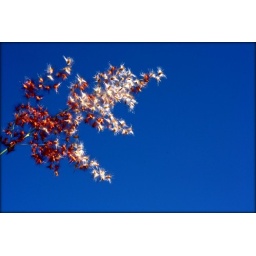
I am so posting and running tonight so I apologise. I wanna go get in bed with the man!